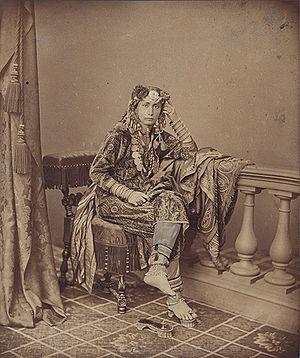
Emily Ruete (Sayyida Salme) en tenue traditionnelle de princesse zanzibarite
Emily Ruete, née le 30 août 1844 à Zanzibar et morte le 29 février 1924 à Iéna en Allemagne, est, sous le nom de Sayyida Salme, une princesse de Zanzibar et d'Oman. Fille du sultan de Zanzibar et d'Oman, elle vit une enfance insouciante, mais son adolescence est marquée par la mort de son père, puis par la disparition de sa mère et le conflit entre deux de ses frères. Elle s'enfuit avec un commerçant allemand, gagne Aden, où ils se marient et où elle se convertit au christianisme, puis s'installe avec son époux en Europe.